Highways in Hungary

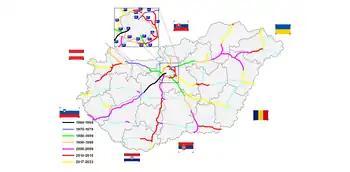
The development of the Hungarian highway network between 1964 and 2022.

The concept considered the eight single-digit main roads as the backbone of road traffic. However, following the settlement network development concept of 1971, an official highway network concept emerged, which, in addition to the eight radial main roads and the complementary Sopron and north Balaton roads, contained important ring elements: the southern and eastern sectors of the Budapest Ring, a Győr–Veszprém–Székesfehérvár–Dunaföldvár–Kecskemét–Szolnok–Eger "inner" ring, and some elements from an "outer" ring, Sopron–Szombathely–Nagykanizsa, Balatonlelle–Kaposvár–Pécs–Baja–Szeged–Békéscsaba–Gyula, and Berettyóújfalu–Debrecen–Nyíregyháza sections. Within this, the concept envisaged the construction of roads 1, 3, 5, and 7 as Highways. A total of 500 kilometers of highways were expected to be built by 1985. However, the rigid way of thinking of the concept makers of the era left the spatial structure of Hungary unchanged in essential points: the outlined highway network is centered on Budapest, and the roads cross the major rivers (e.g. Danube and Tisza) exactly where bridges already stood at the time the plan was prepared.